Robert F. Flemming Jr.

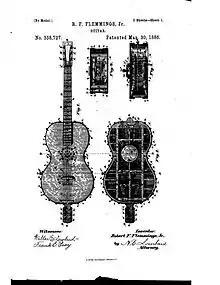
Illustration of a Euphonica

Flemming invented a guitar he called the "Euphonica" that he believed would produce a louder and more resonant sound than a traditional guitar. The U.S. Patent Office granted Flemming a patent (no. 338,727) on March 30, 1886. He also received a Canadian patent (no. 26,398) on April 5, 1887. Flemming then went into business for himself, building and demonstrating his musical instruments from a storefront on Washington Street in Boston.